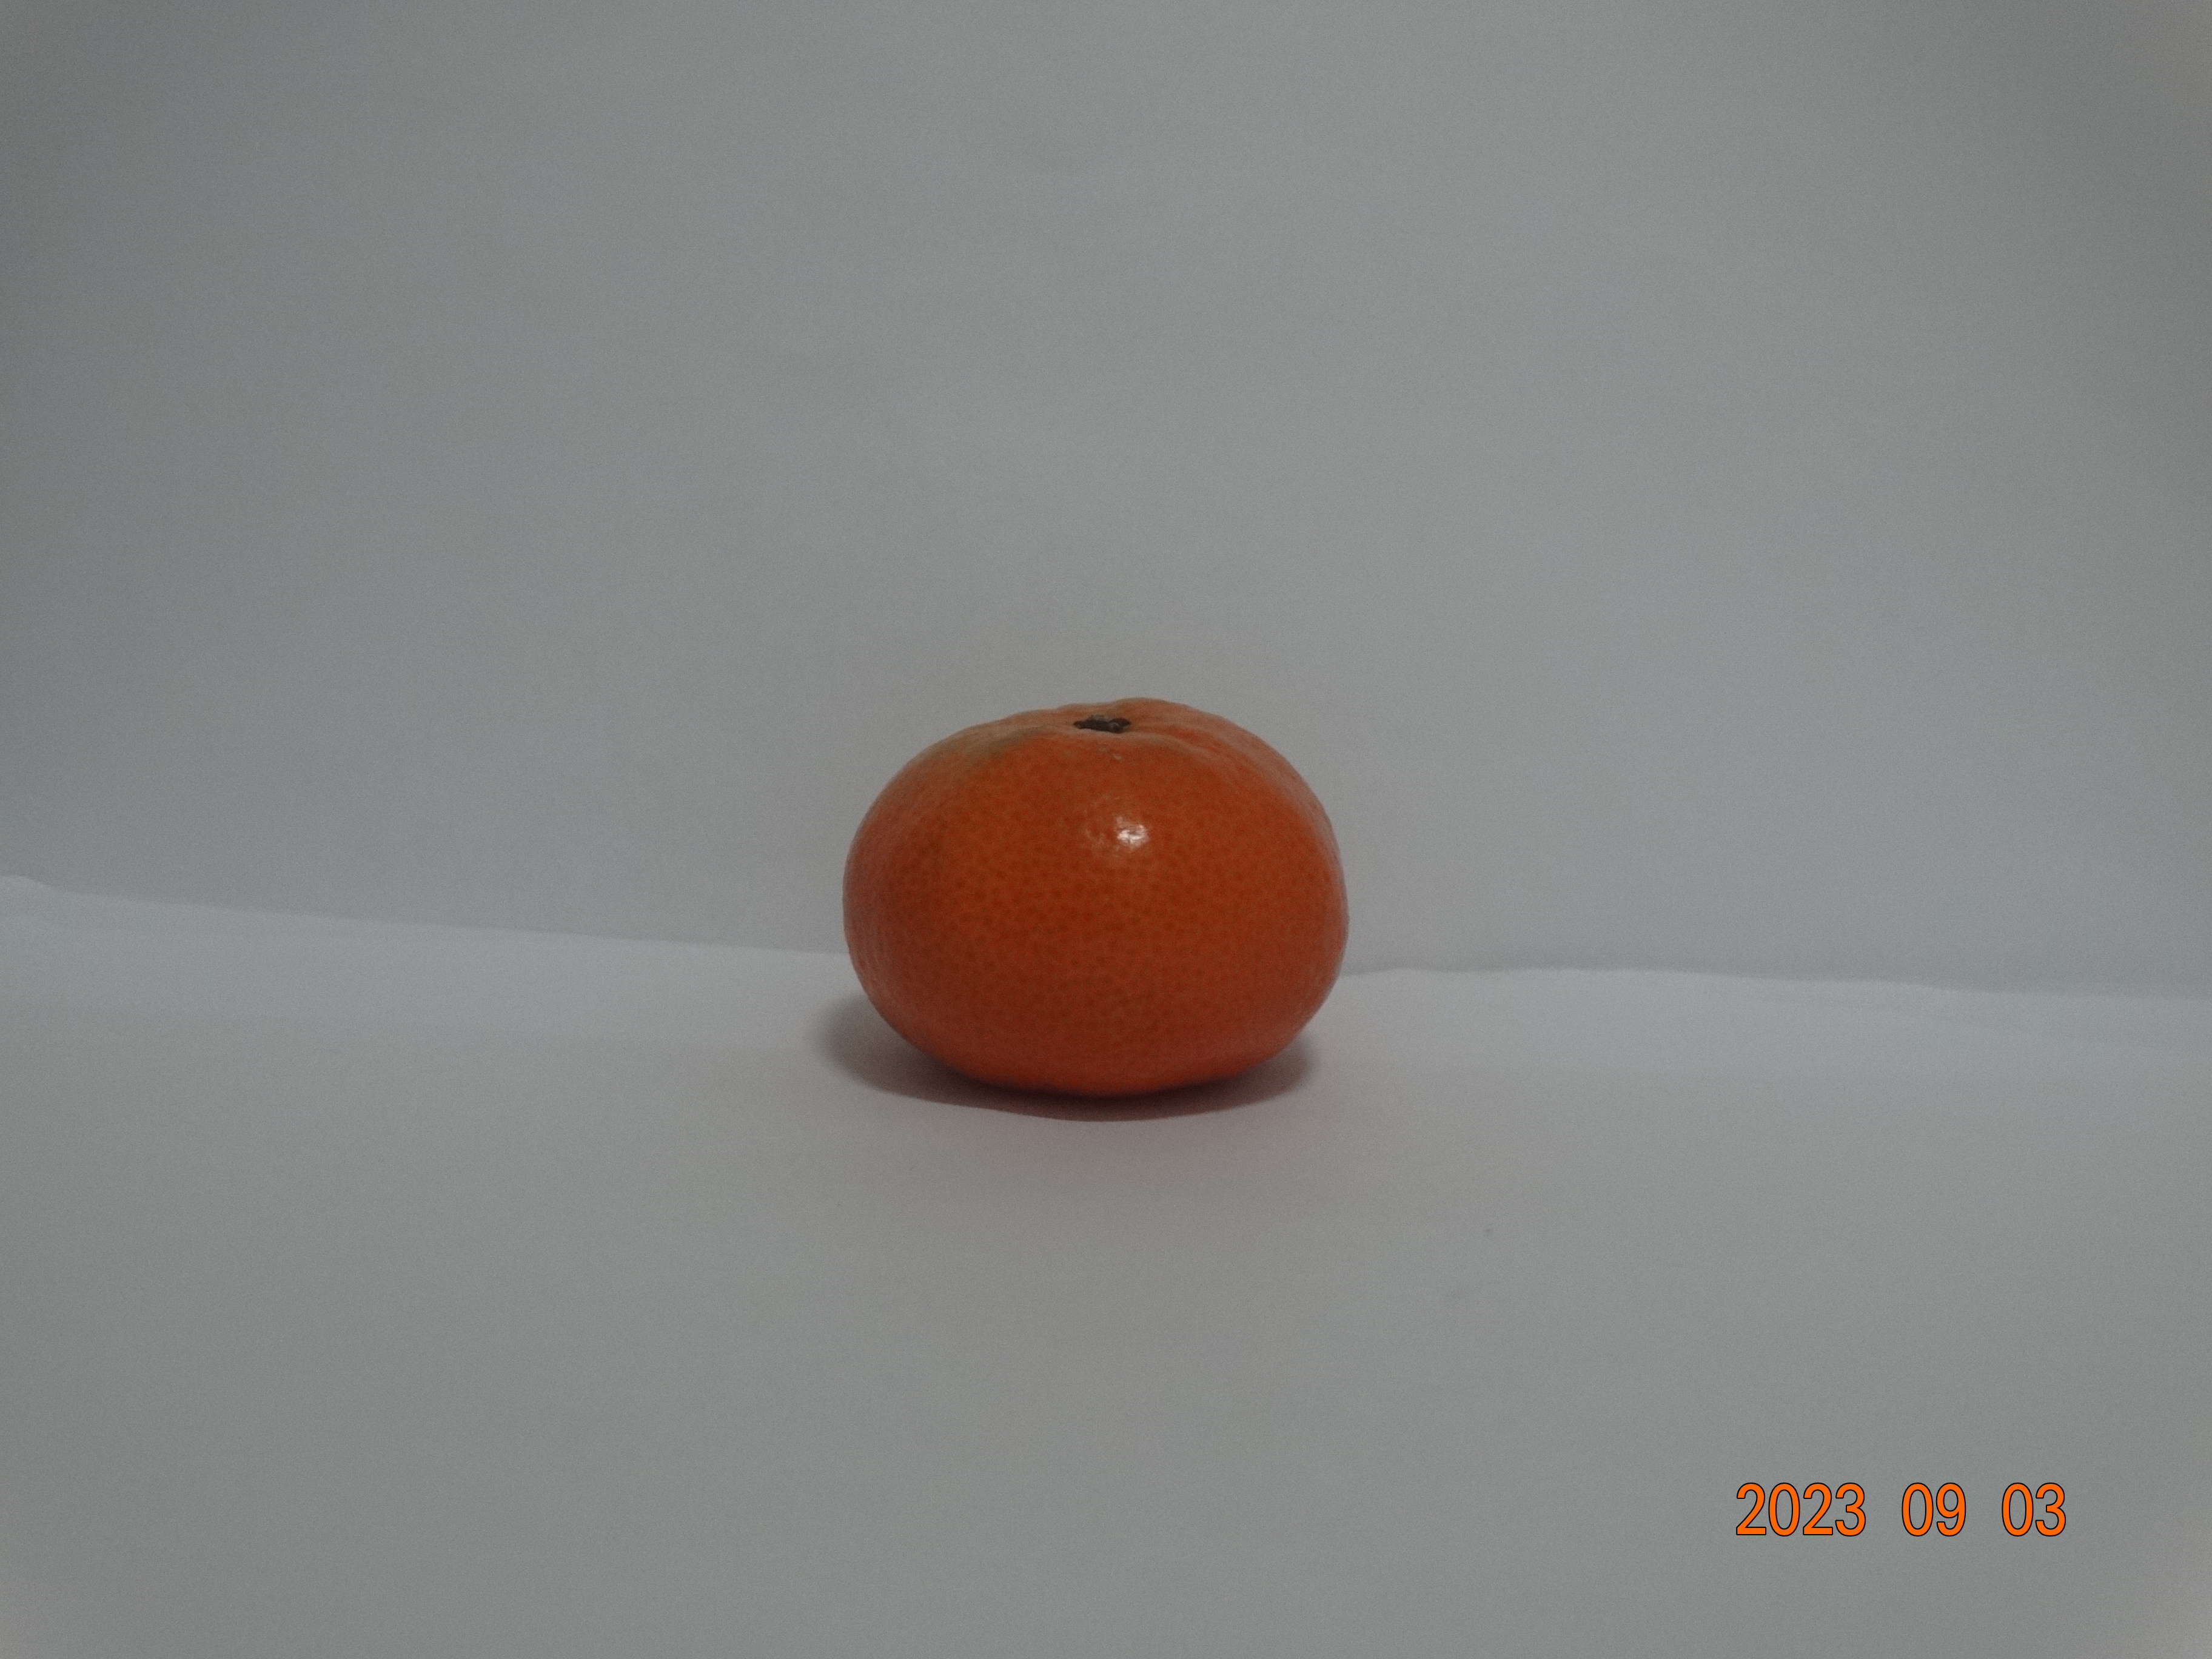
Citrus fruit variety: tangerine